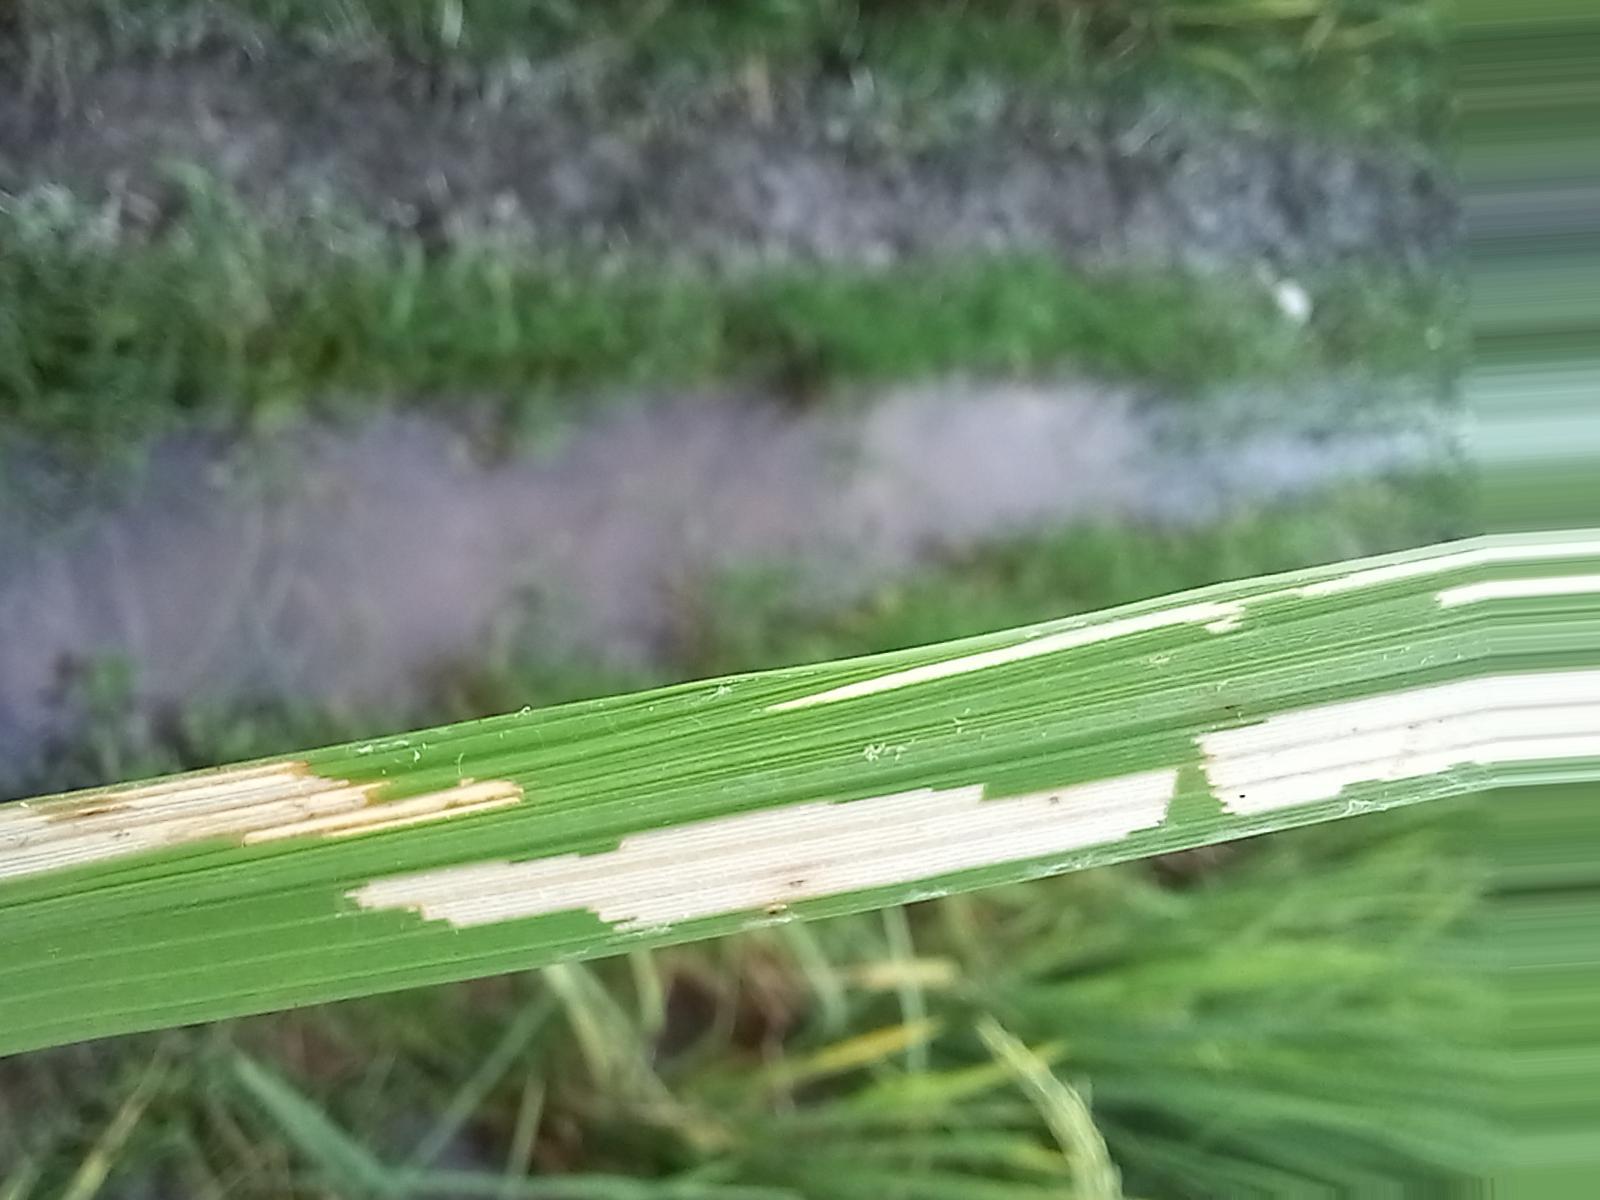
Nhãn: Sâu gai ( Hispa )